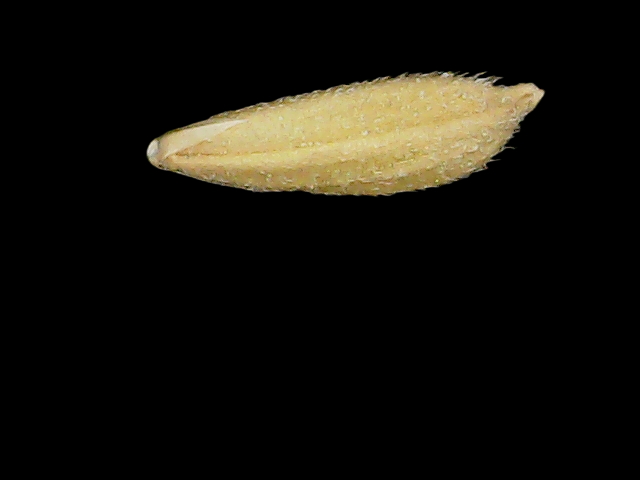
Rice variety: Binadhan17